McVeagh of the South Seas

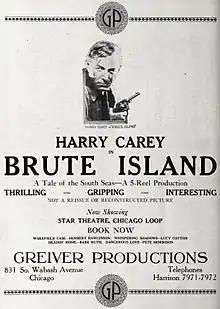
1921 advertisement under the reissue title "Brute Island"

McVeagh of the South Seas is a 1914 American drama film directed by and starring Harry Carey. The film was reissued under the title "Brute Island" and has been released on DVD under that title.